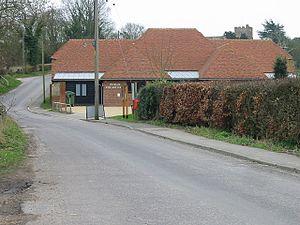
Petham est un village et un civil parish du Kent, en Angleterre. Il est situé dans les North Downs, à huit kilomètres au sud de Canterbury. Il comptait 673 habitants au moment du recensement de 2001.